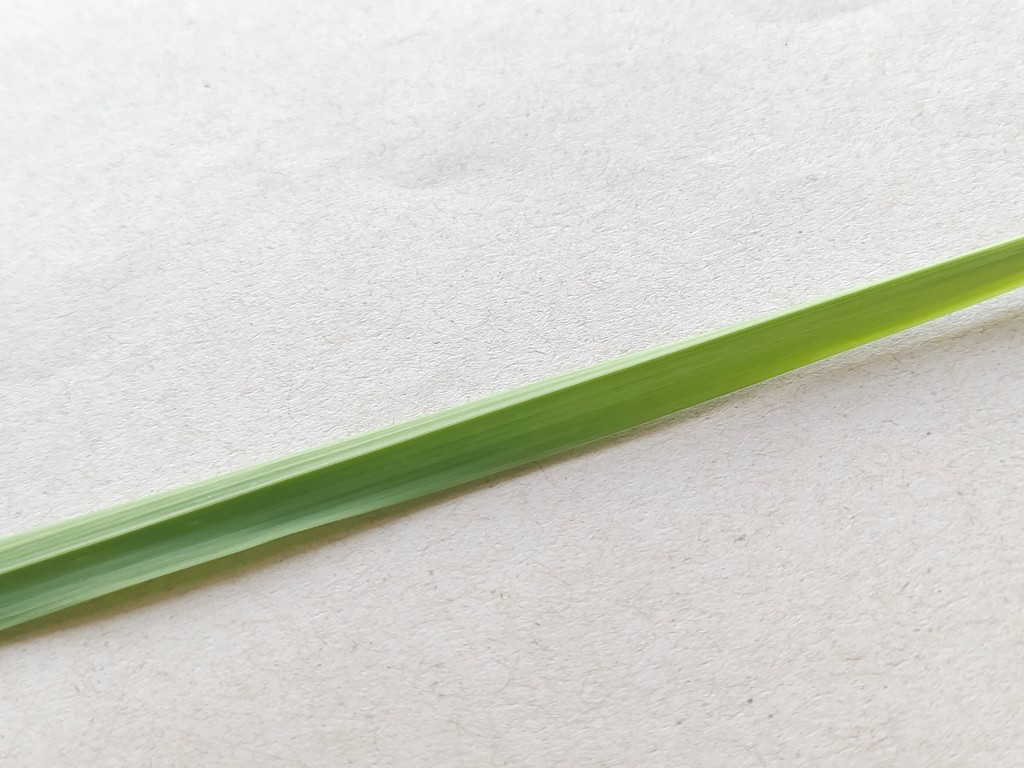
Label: Healthy